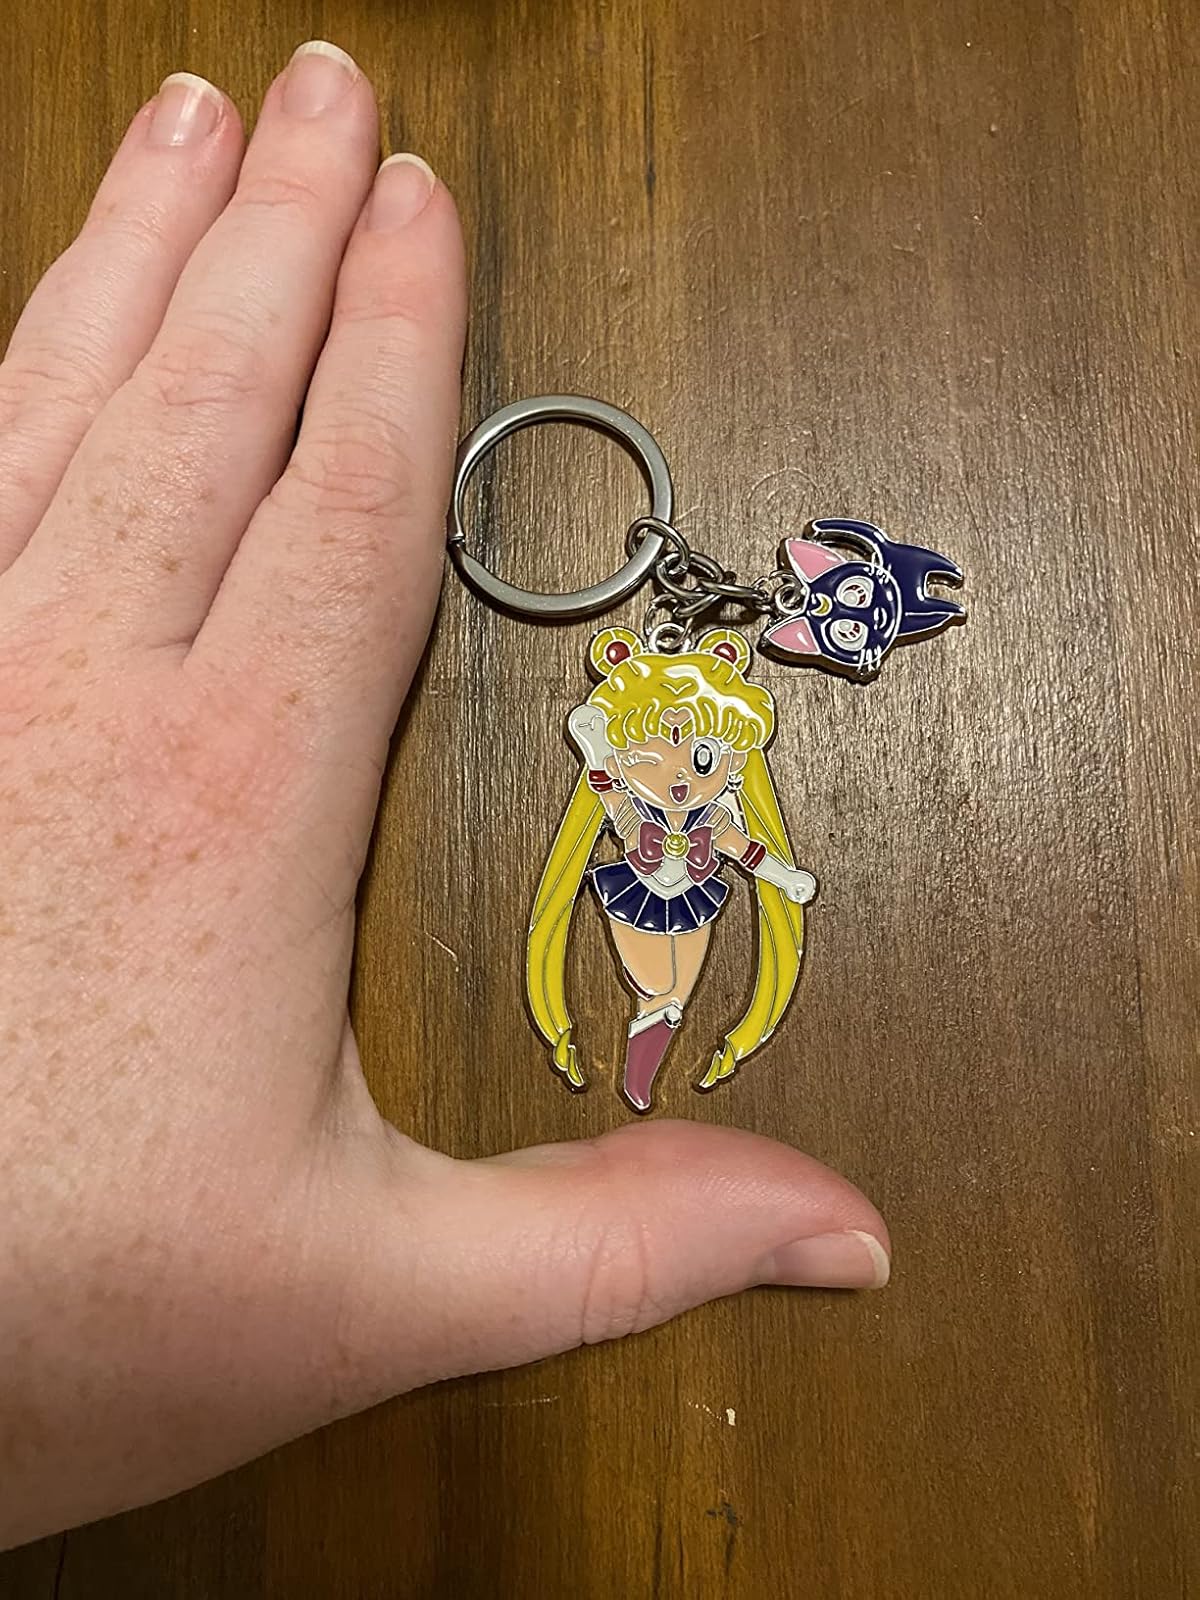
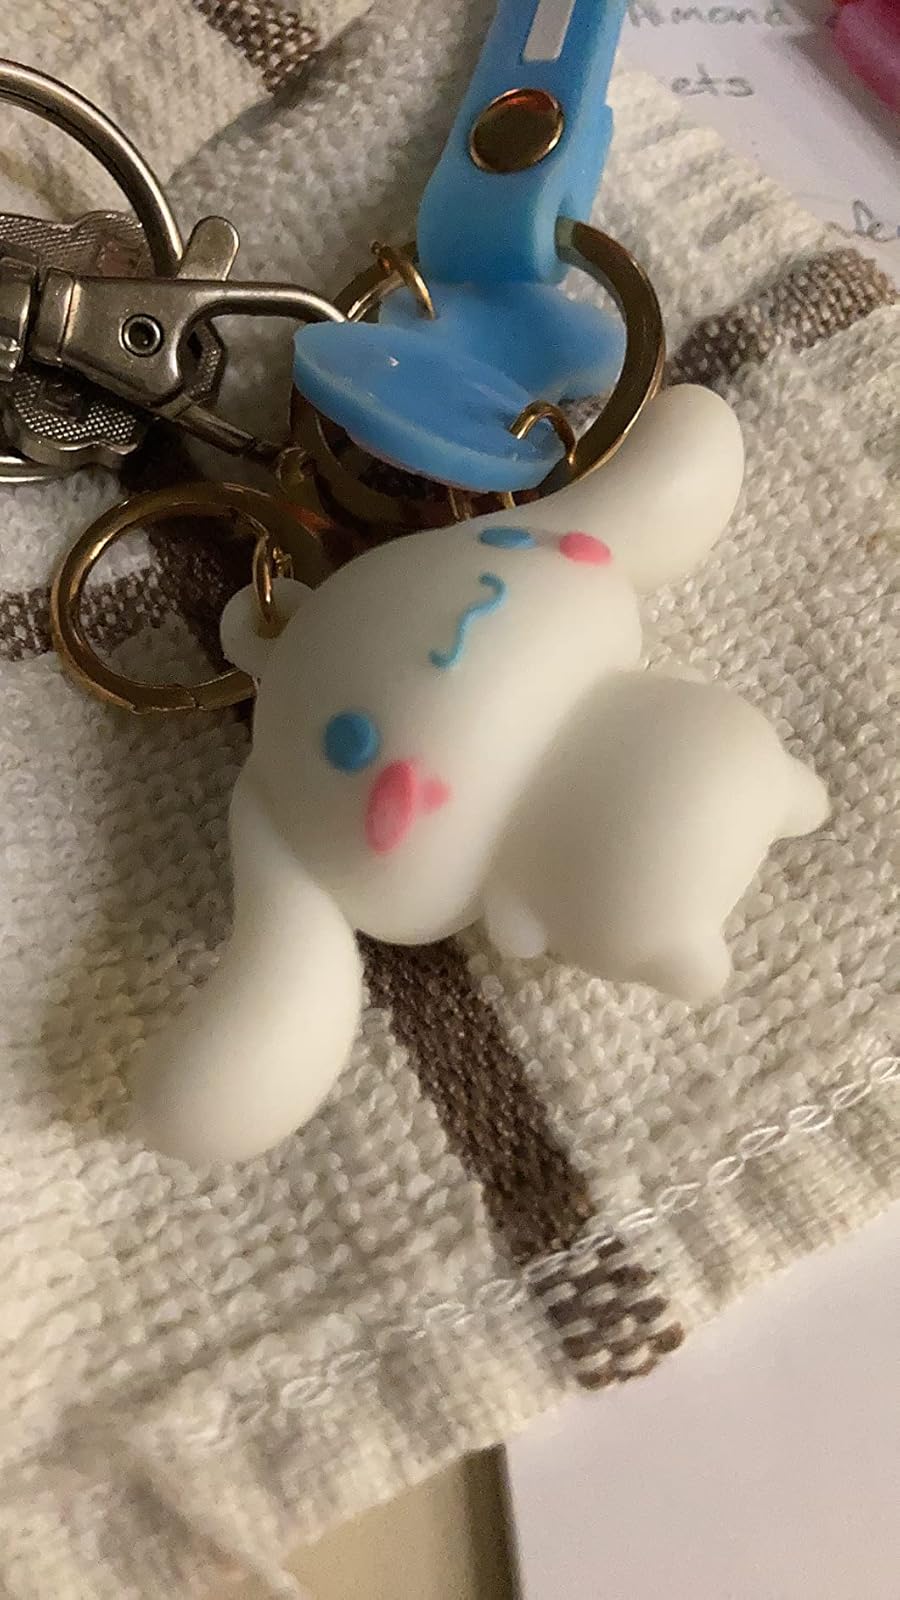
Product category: accessories_keychain
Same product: no